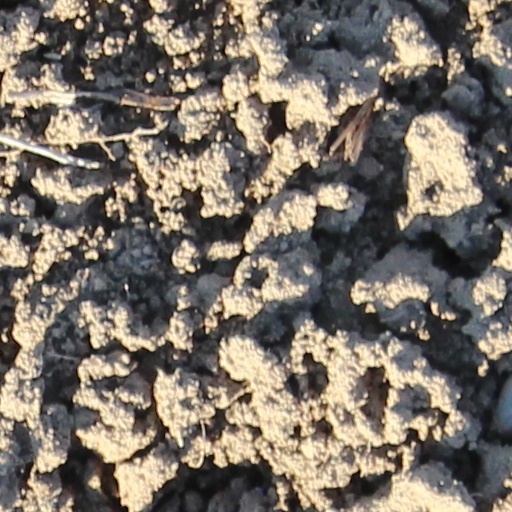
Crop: wheat